Josef Mičovský

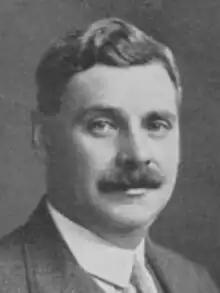
Josef Gruss

Dr. Josef Gruss (pseudonym Josef Mičovský; 8 July 1884 – 28 May 1968) was a Czech tennis player. He competed for Bohemia in the men's singles event at the 1908 Summer Olympics.